Yan'an

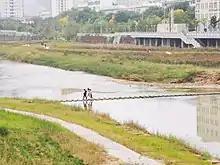
The Yan River in Baota District

Like much of China, Yan'an's economy has rapidly developed in the 21st century. Yan'an's gross domestic product (GDP) in 2019 stood at 166.389 billion RMB, more than ten times its GDP in 2000, which stood at just 13.063 billion RMB. Yan'an recorded a 6.7% increase to GDP in 2019, down from the 8.9% growth recorded in 2018, and below the peak of 19.6% annual GDP growth the city achieved in 2004. The GDP per capita of Yan'an totals 73,703 RMB as of 2019, a 6.9% increase from the previous year. Of Yan'an's county-level divisions, Baota District recorded the largest GDP in 2019, totaling 36.391 billion RMB. Baota District is followed by Luochuan County and Huangling County, which recorded economic outputs totaling 24.387 billion and 18.593 billion RMB, respectively.